Salmon

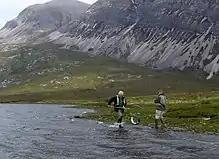
Angler and gillie landing a salmon in Scotland

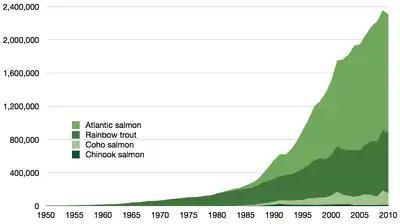
Aquaculture production in tonnes of all true salmon species 1950–2010, as reported by the FAO

As can be seen from the production chart, the global capture reported by different countries to the FAO of commercial wild salmon has remained fairly steady since 1990 at about one million tonnes per year. This is in contrast to farmed salmon (below) which has increased in the same period from about 0.6 million tonnes to well over two million tonnes.